North Norfolk Railway

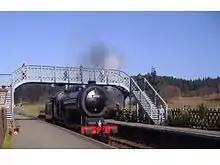
LNER 4-6-0 Class B12 no. 61572 at Weybourne station

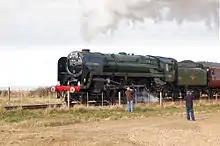
Visiting 7MT 70013 "Oliver Cromwell" approaching Weybourne.

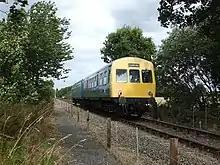
Class 101 DMU approaching Holt.

The North Norfolk Railway (NNR) – also known as the "Poppy Line" – is a heritage steam railway in Norfolk, England, running between the towns of Sheringham and Holt. The North Norfolk Railway is owned and operated as a public limited company, originally called Central Norfolk Enterprises Limited. The railway is listed as exempt from the UK Railways (Interoperability) Regulations 2000.